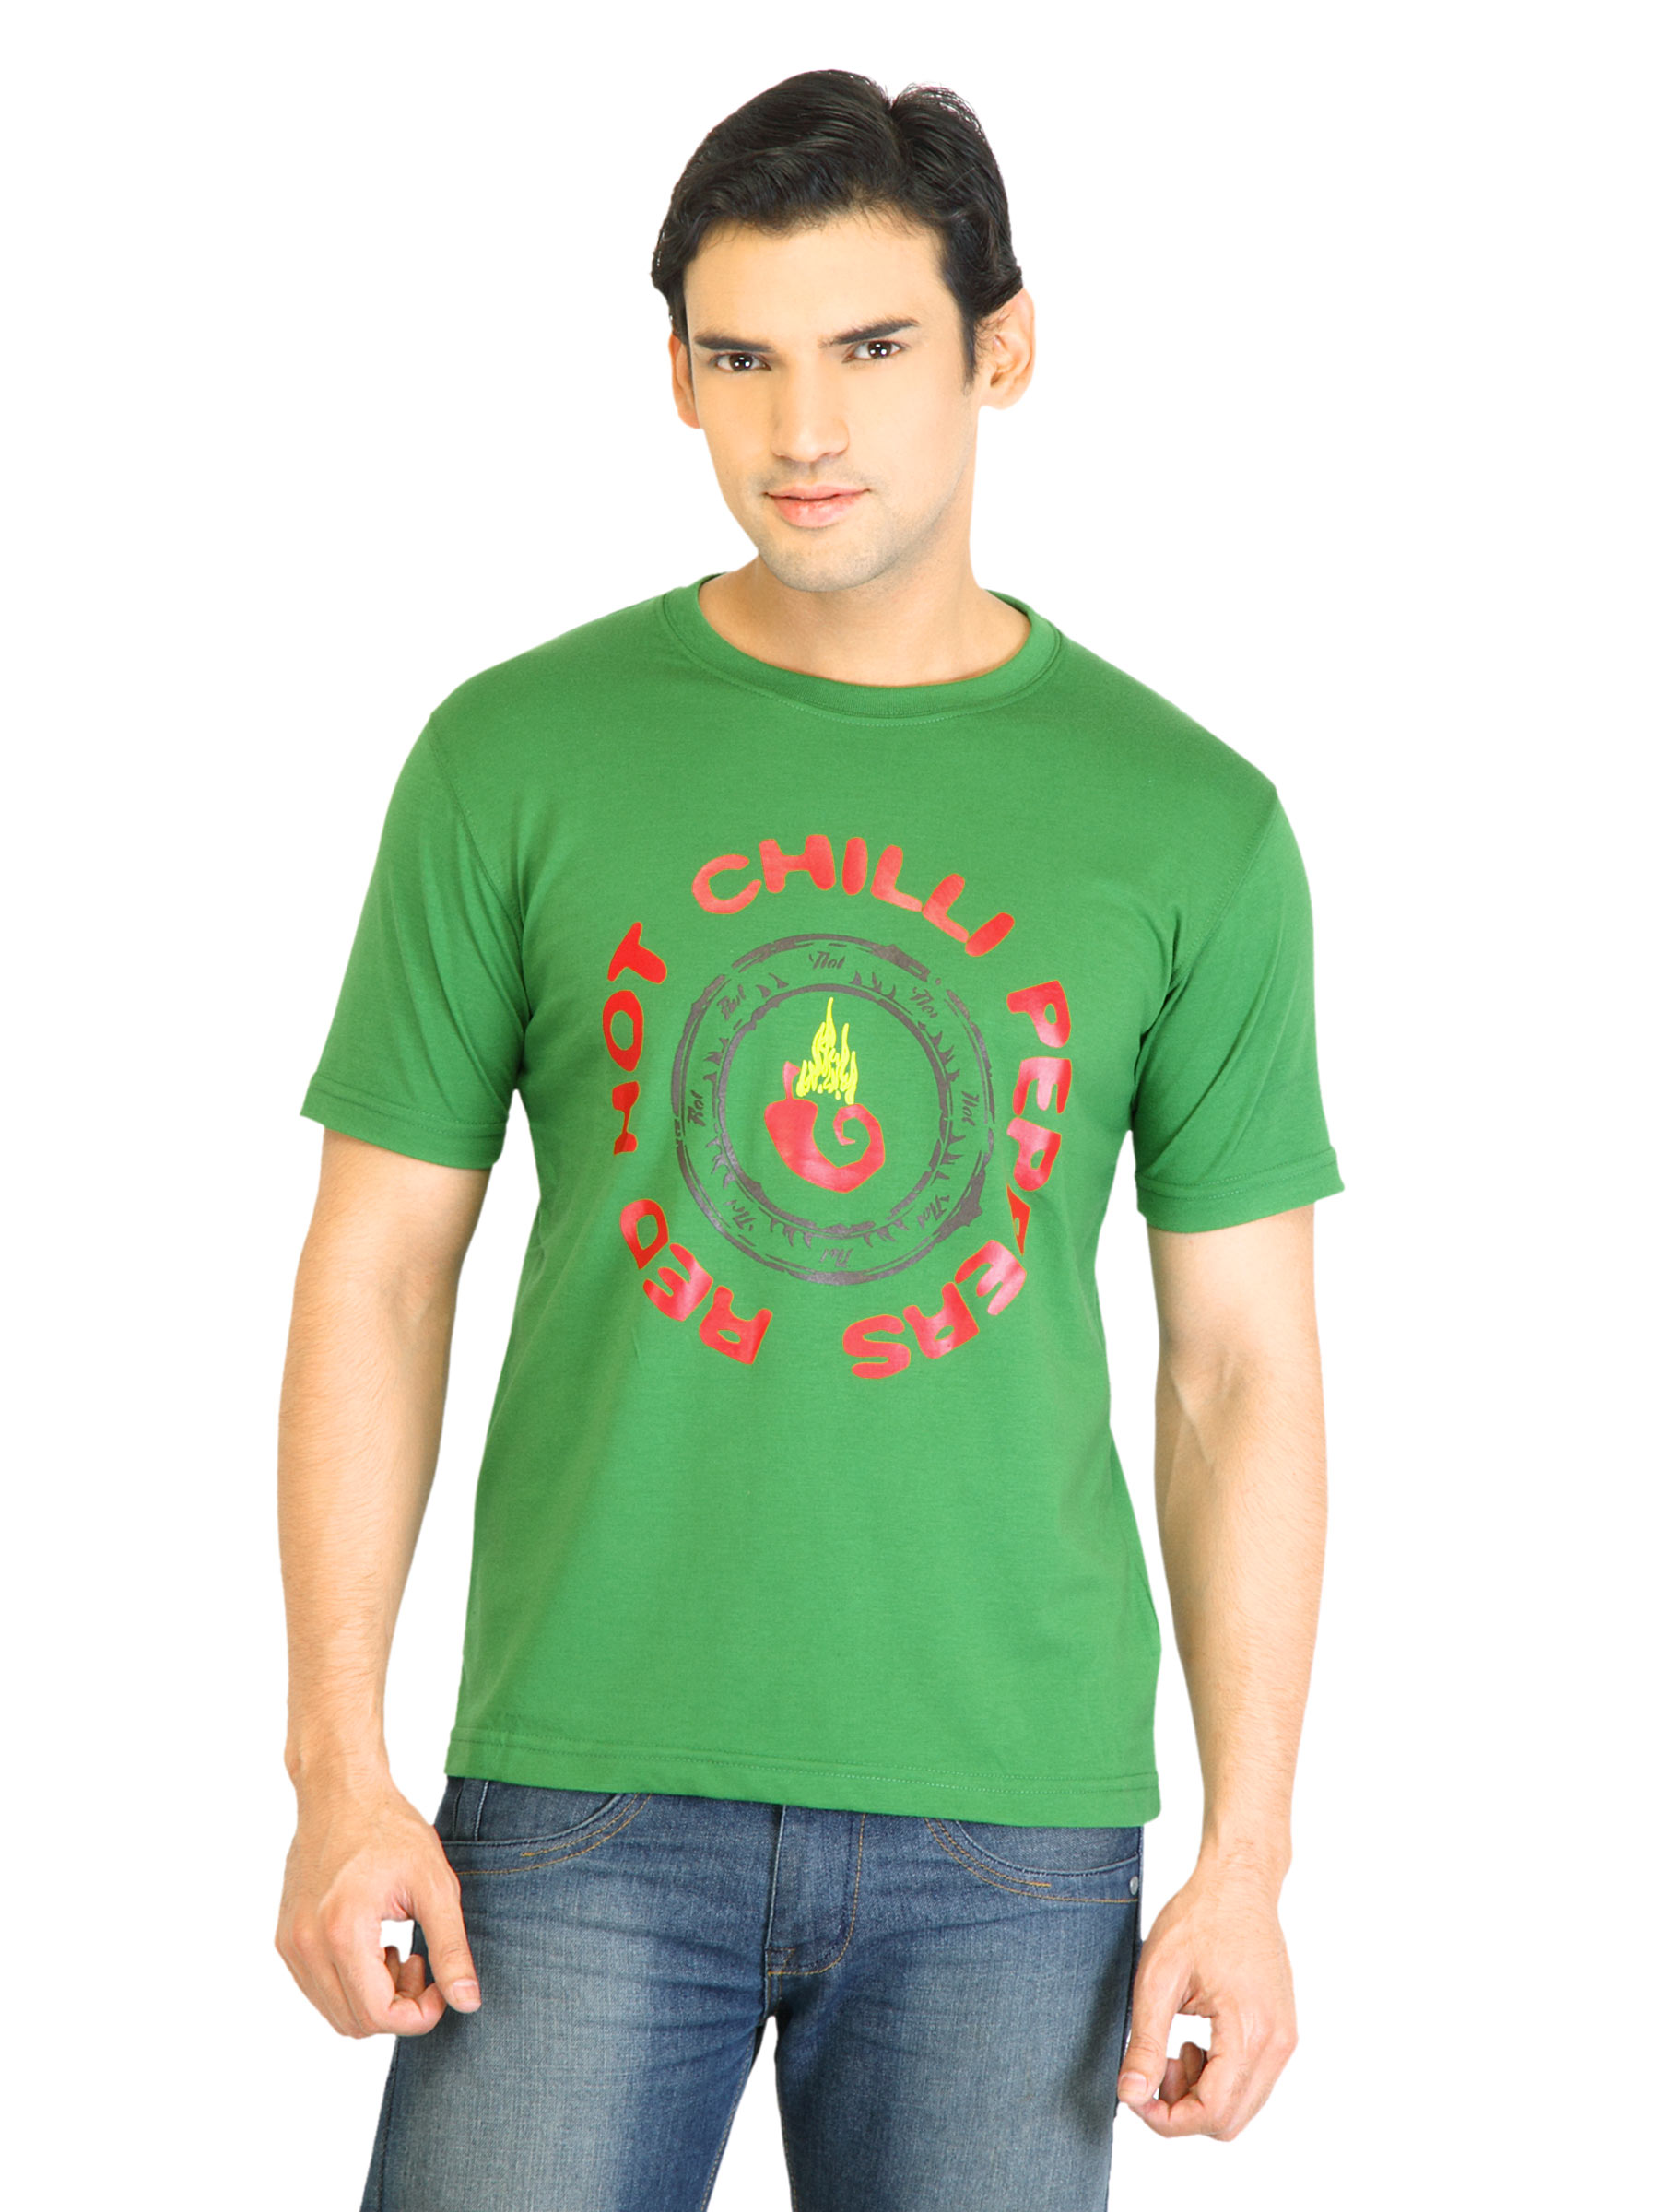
Peter England Men Printed Green TShirt
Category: Apparel / Topwear / Tshirts
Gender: Men
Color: Green
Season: Fall 2011
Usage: Casual